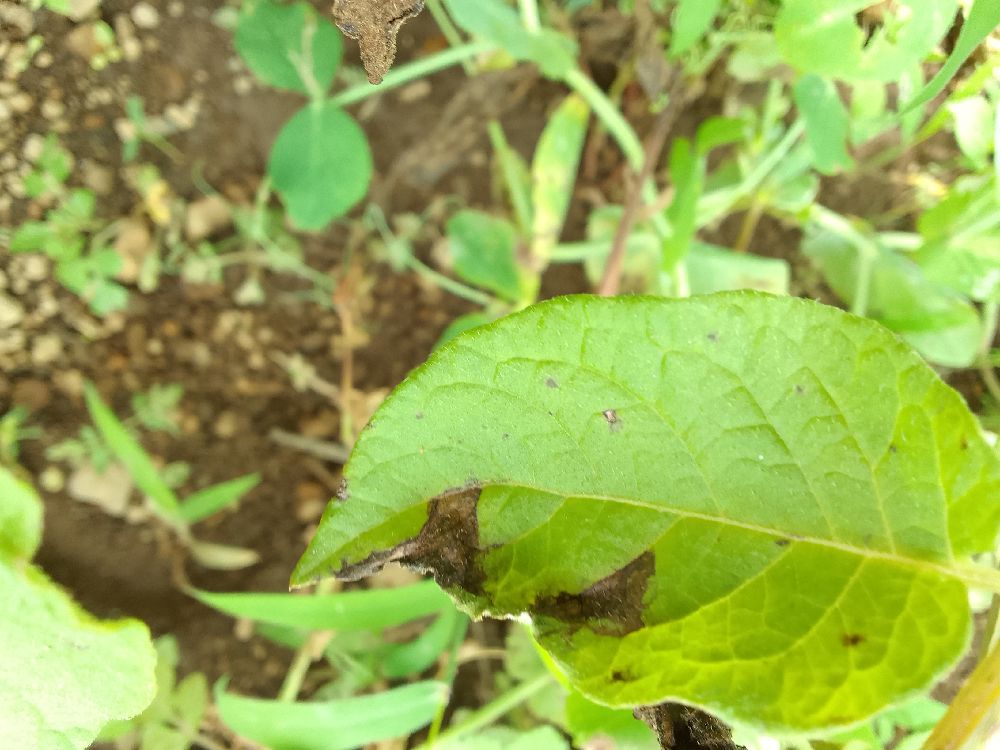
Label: Late blight